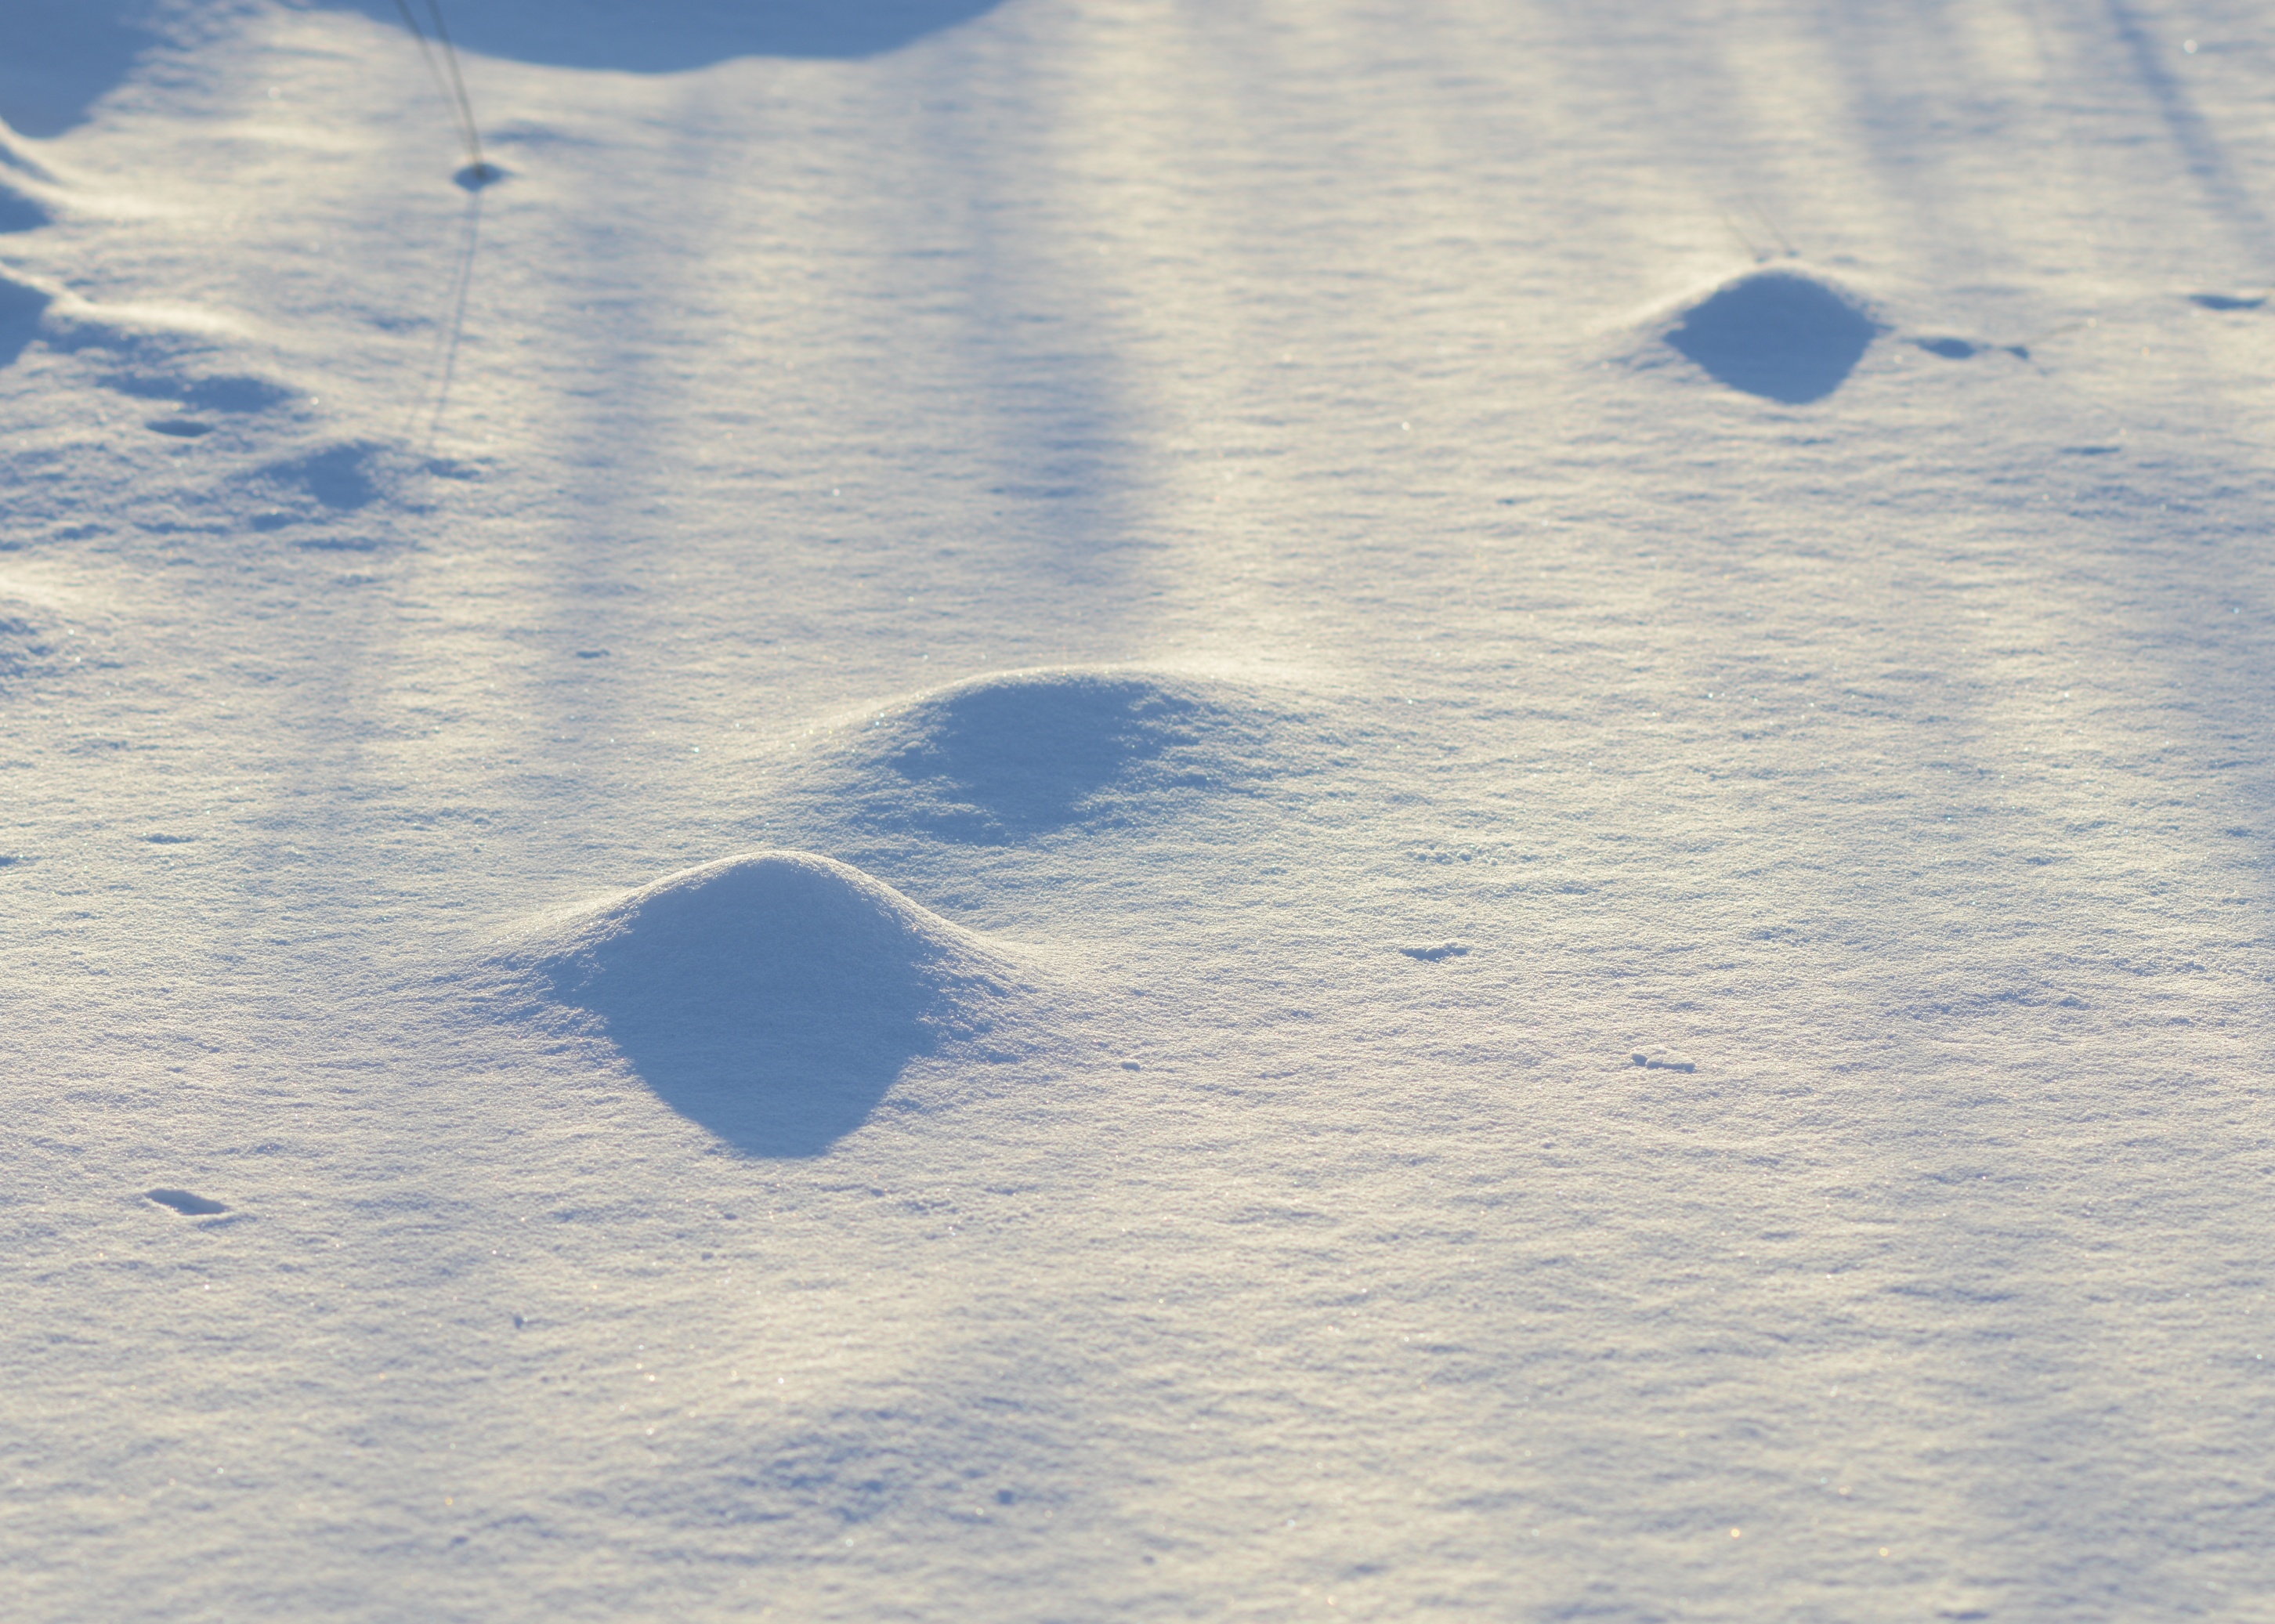
sea, water, nature, sand, snow, winter, cloud, sky, sunlight, wave, footprint, atmosphere, europe, ice, line, reflection, blue, nikon, season, moscow, 135mm, nikkor, russia, shape, d800, moskau, nikond800, moscou, nikkor135mmaff2dc, freezing, atmosphere of earth